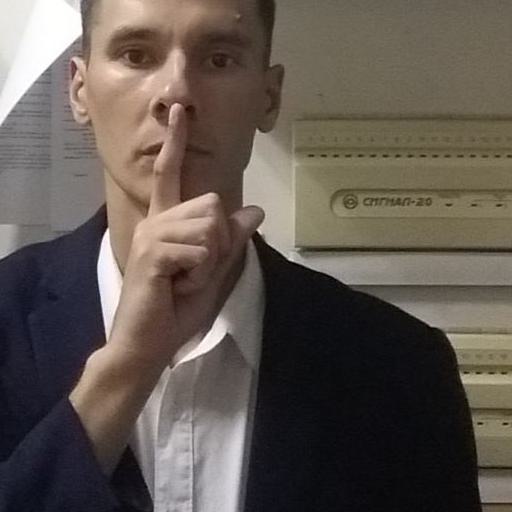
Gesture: mute